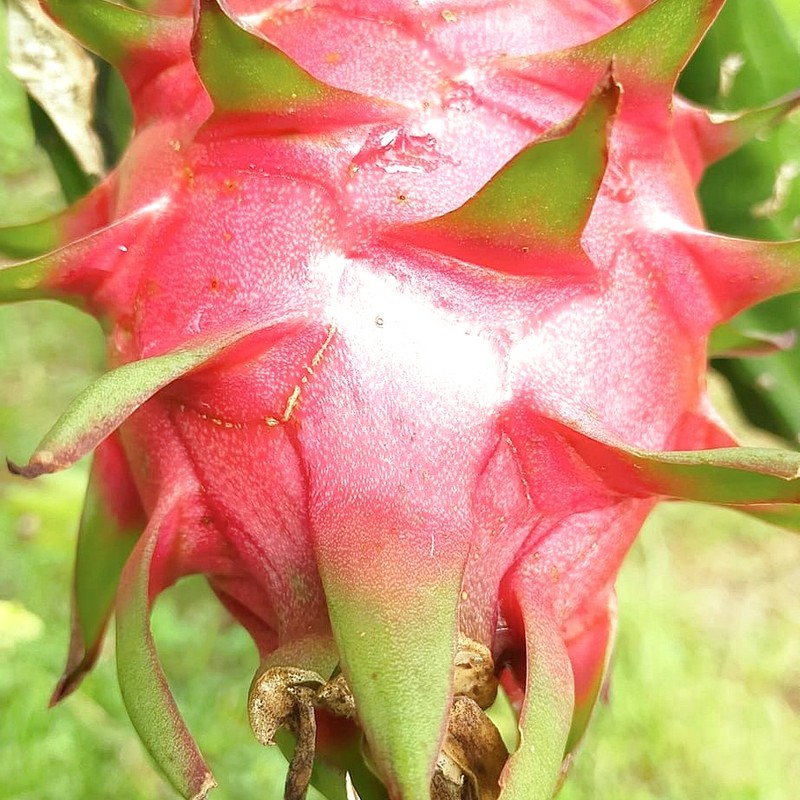
Label: Mature Dragon Fruit